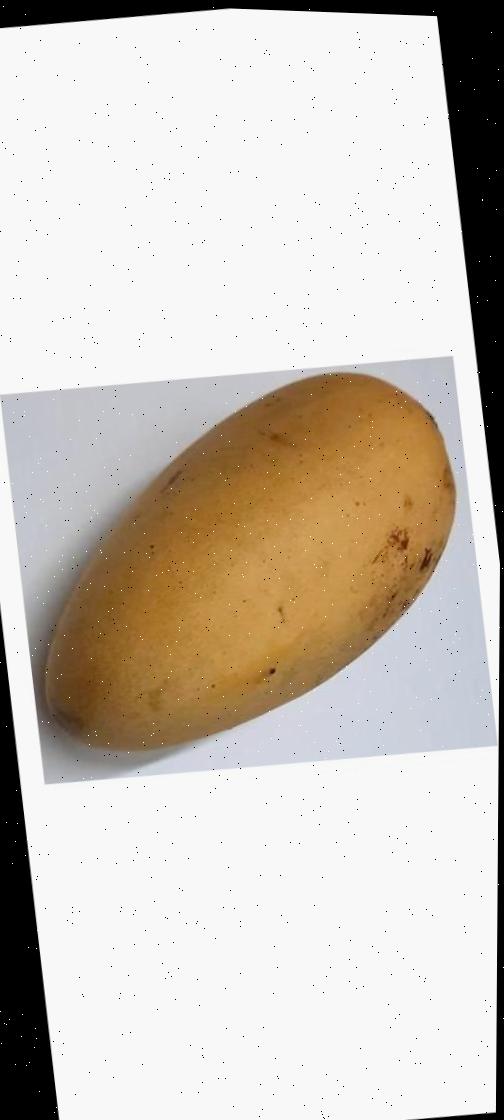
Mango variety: Katimon